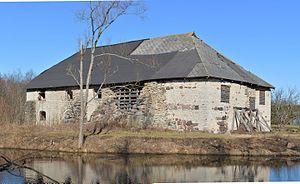
Kärbla est un village de la commune de Lääne-Nigula du comté de Lääne en Estonie. Au 31 décembre 2011, il compte 37 habitants.